M9 (railcar)

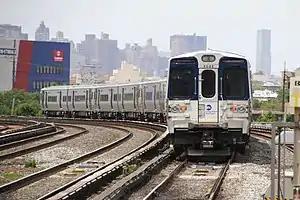
LIRR M9 #9002 leaving Woodside

The M9 is a class of electric multiple unit railroad cars being built by Kawasaki Heavy Industries for use on the MTA's Long Island Rail Road (LIRR) and Metro-North Railroad. They entered service September 11, 2019. These cars will replace the M3/M3A railcars built during the early 1980s, as well as expand the LIRR fleet to provide additional service after the completion of the LIRR's East Side Access project. A separate order of cars purchased for the LIRR and Metro-North using federal funding for the East Side Access project will also be designated M9A, these being built by Alstom.